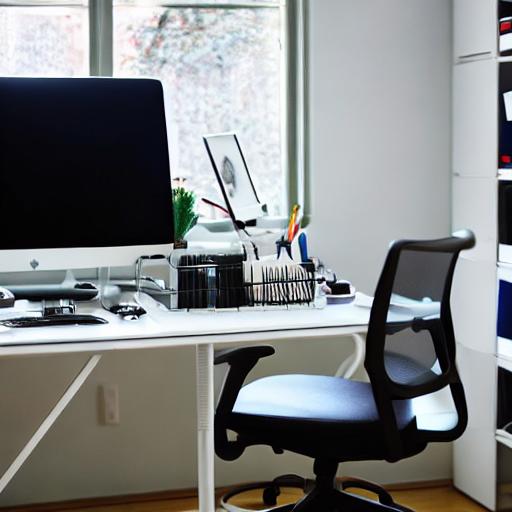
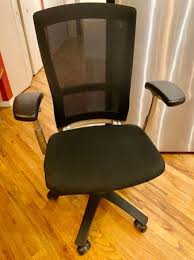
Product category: items_chair
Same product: no